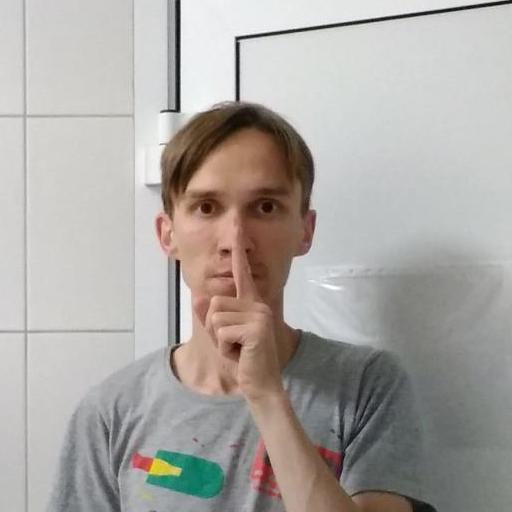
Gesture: mute